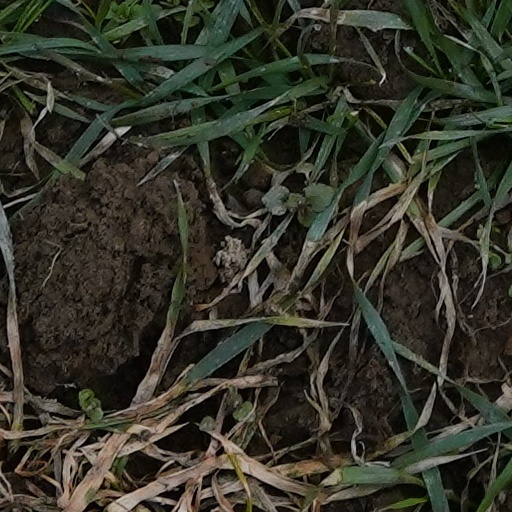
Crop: wheat